Burney Peak

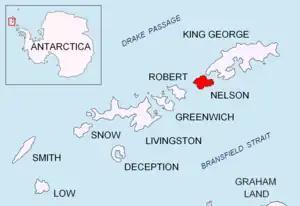
Location of Nelson Island in the South Shetland Islands.

Burney Peak is a peak rising west of Duthoit Point in the eastern part of Nelson Island, in the South Shetland Islands. It was named by the UK Antarctic Place-Names Committee in 1961 for Captain Burney, Master of the British sealing vessel "Nelson", probably from London, who visited the South Shetland Islands in 1820–23.